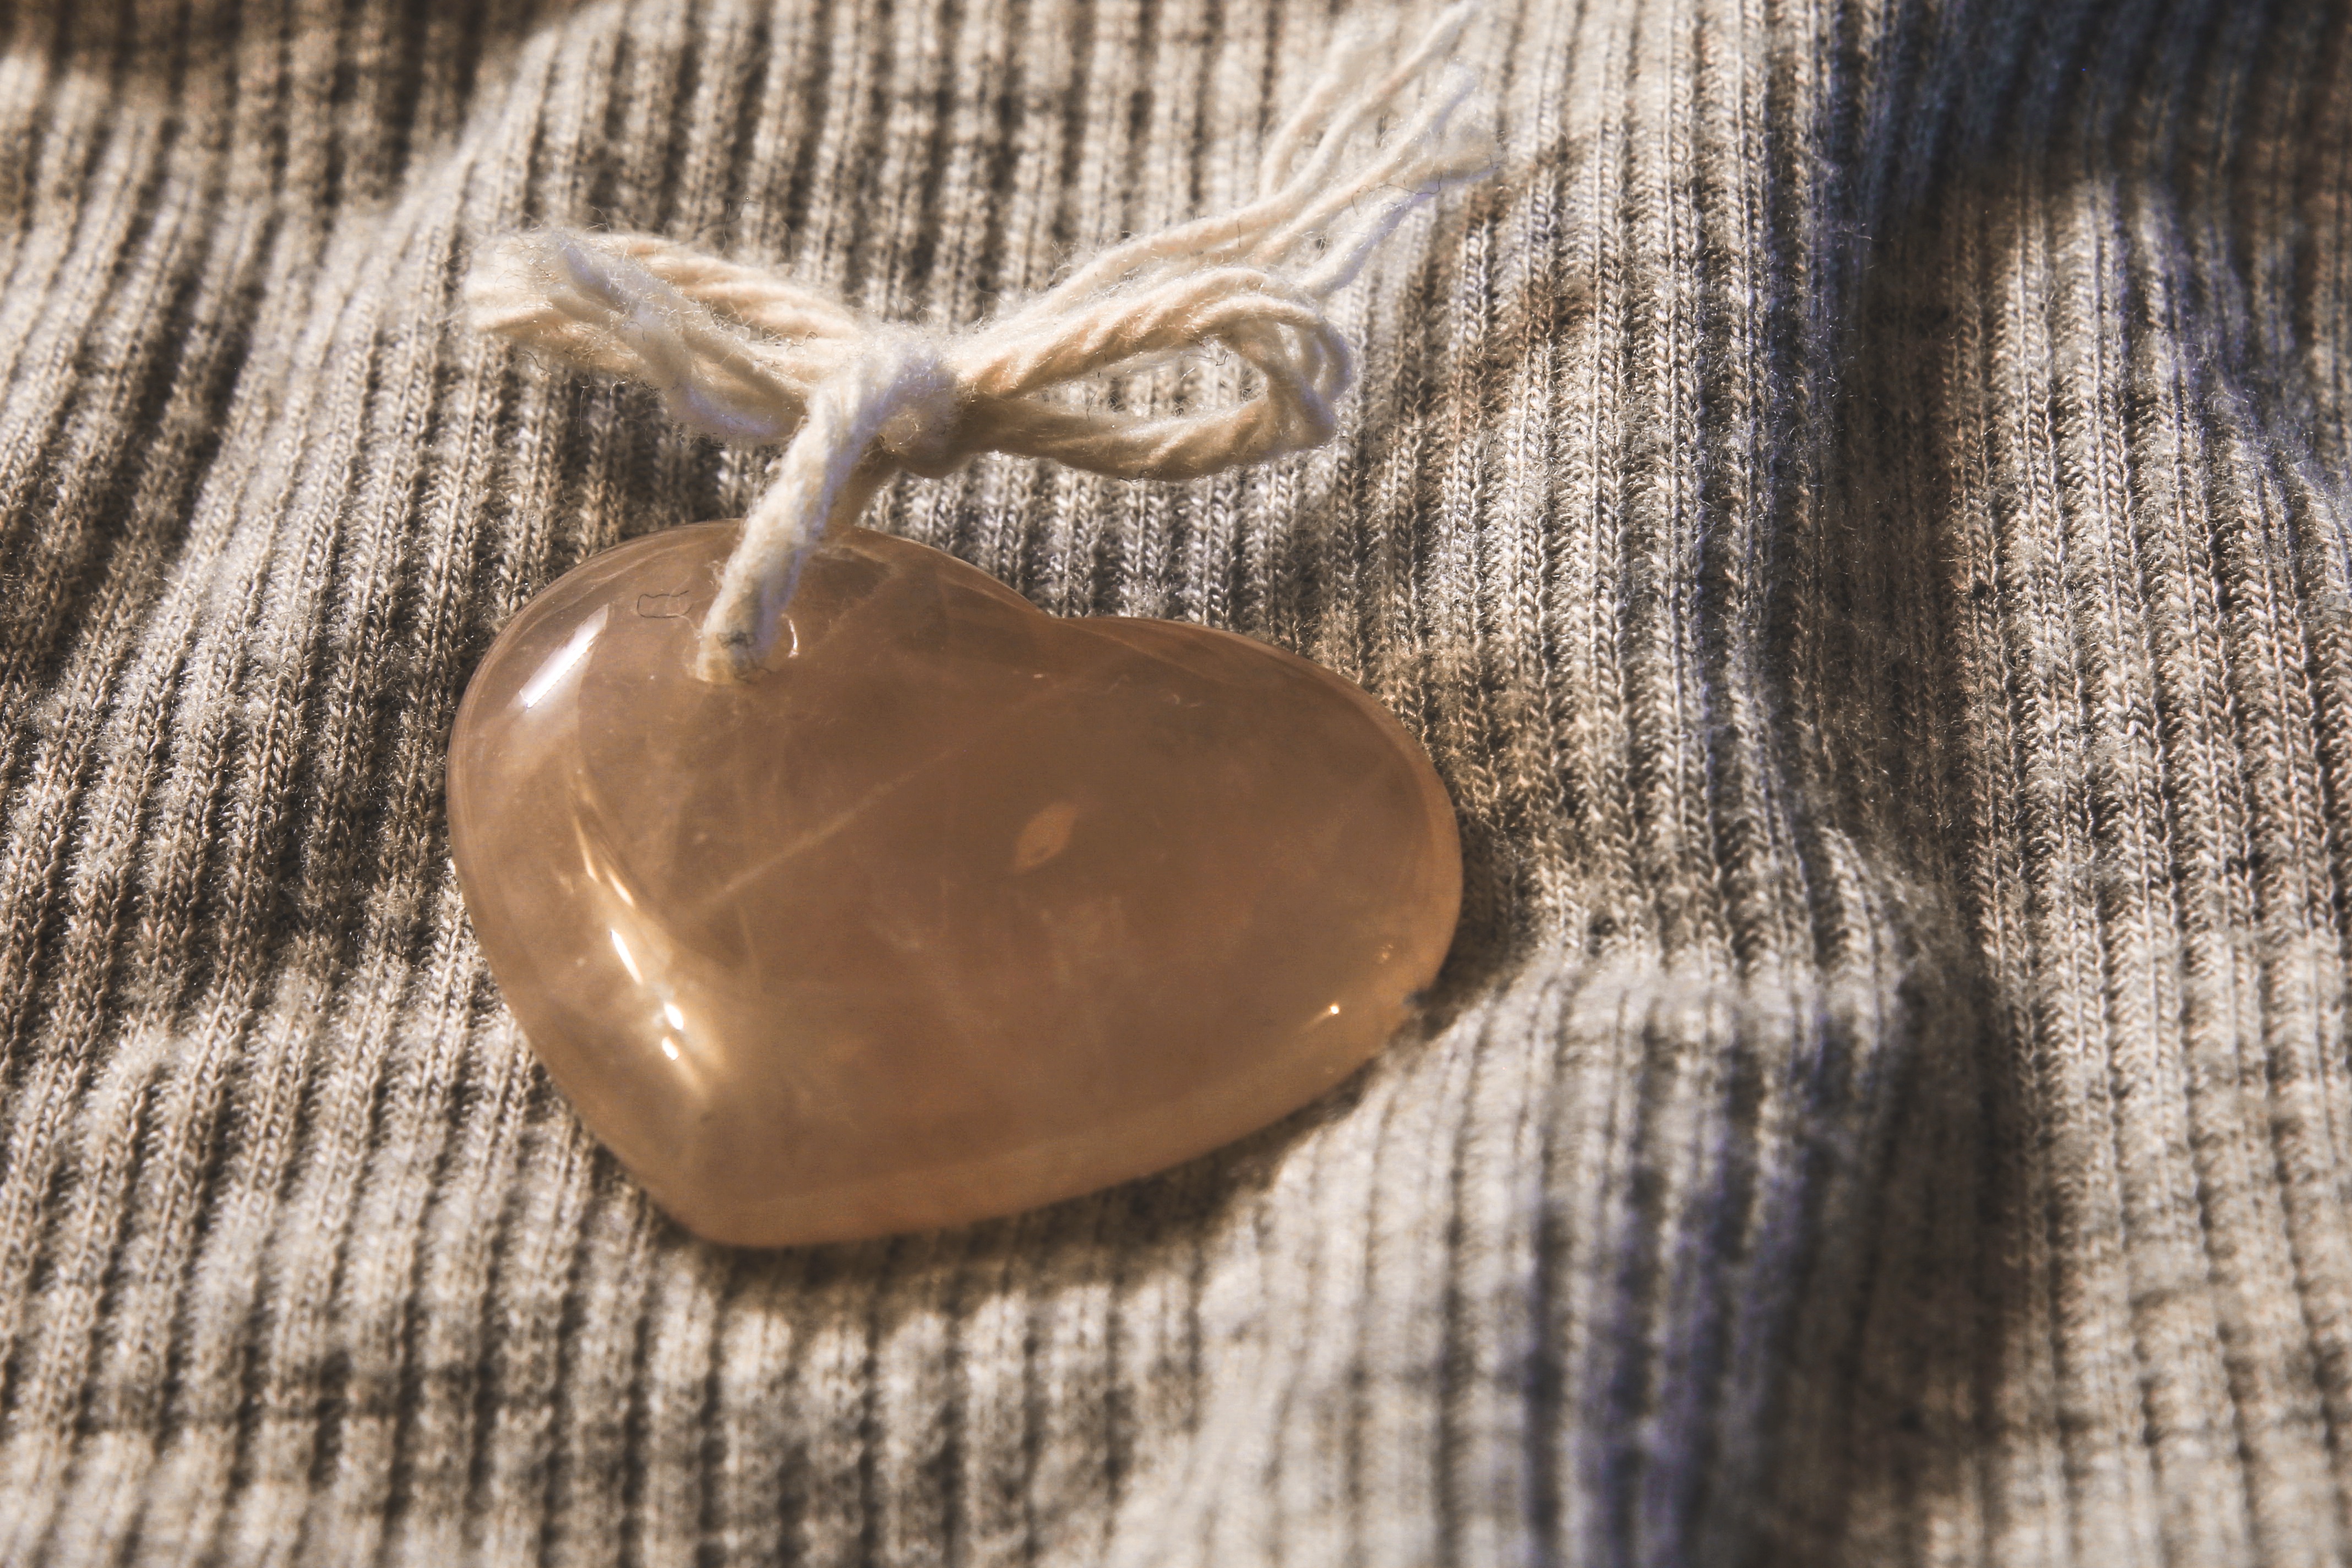
wood, metal, material, necklace, jewellery, silver, pendant, locket, fashion accessory